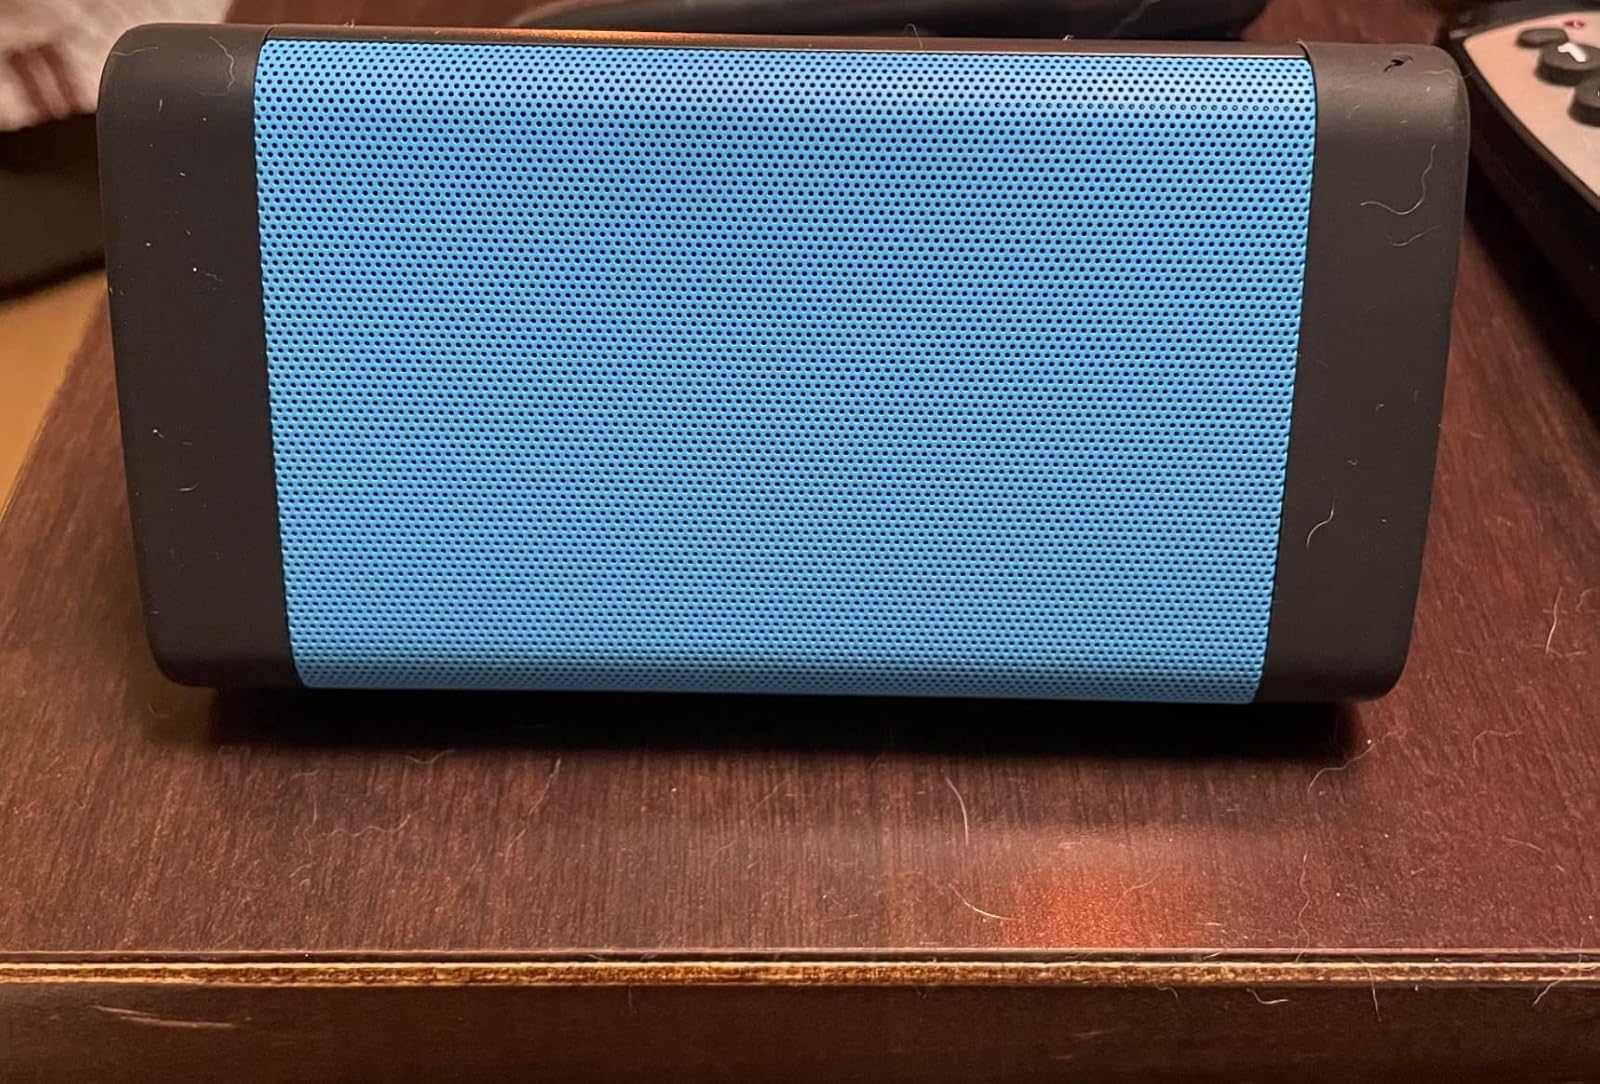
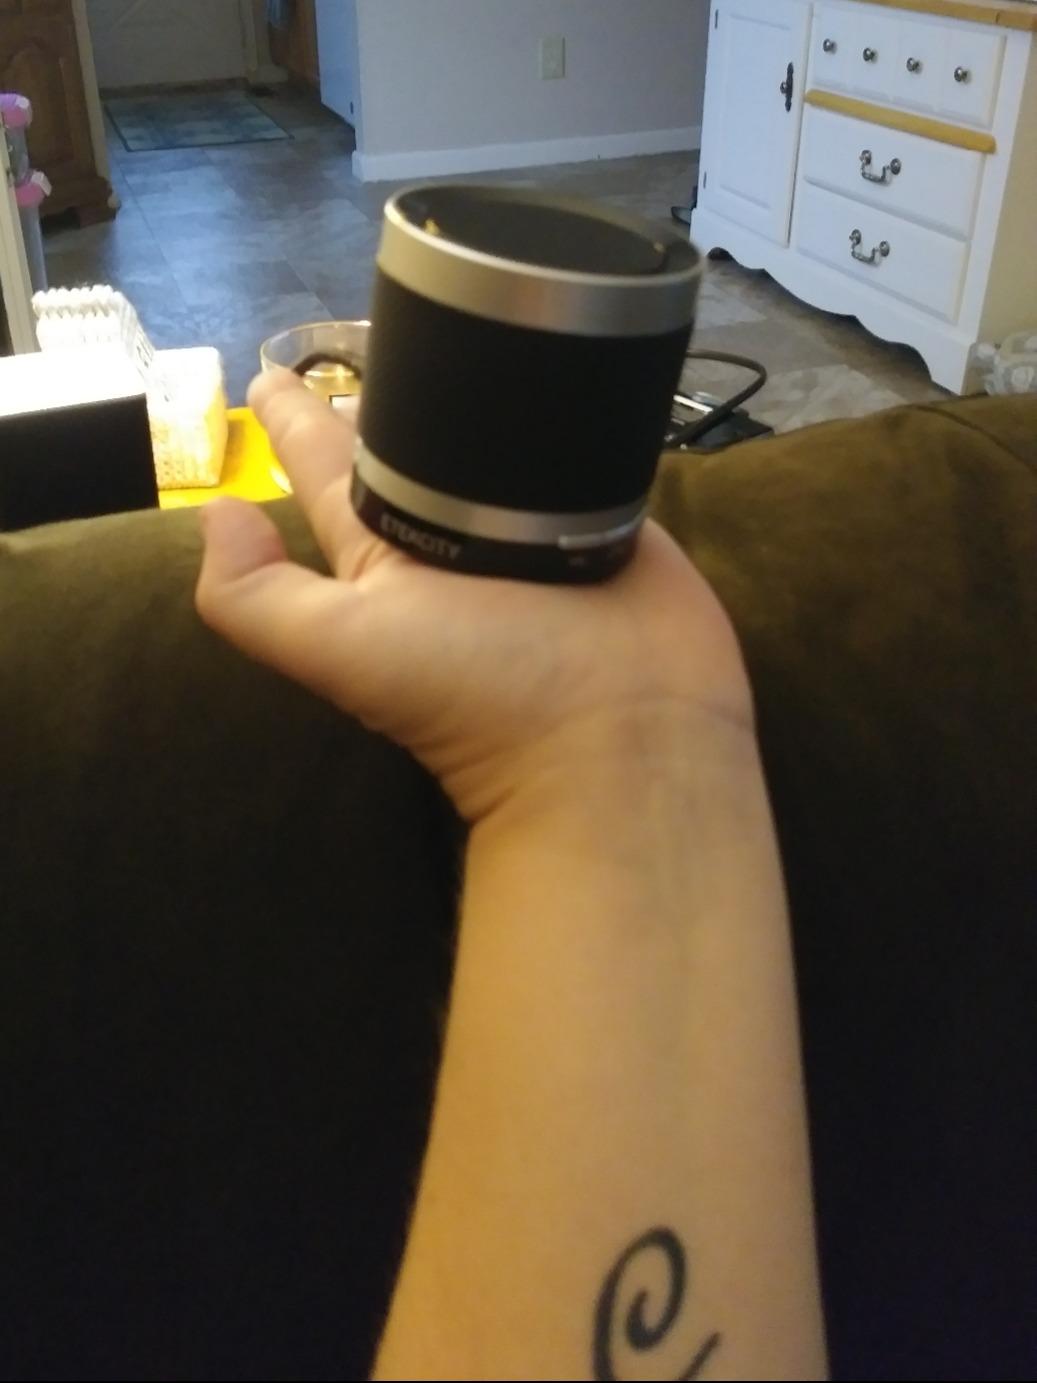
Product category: speaker
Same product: no